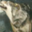
Label: wolf